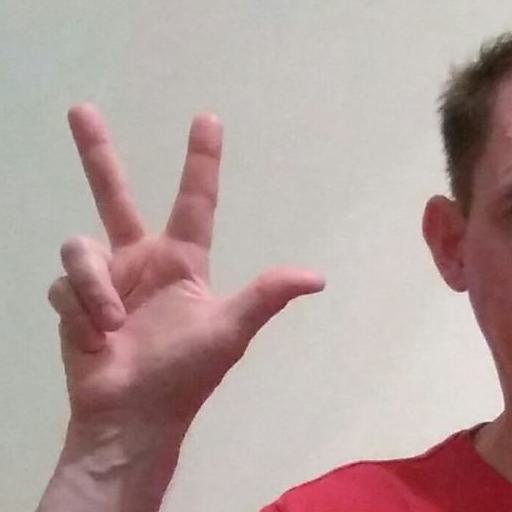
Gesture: three2